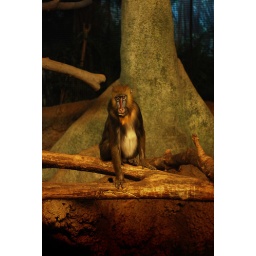
these guys hated that they were in a glass box and we weren't...